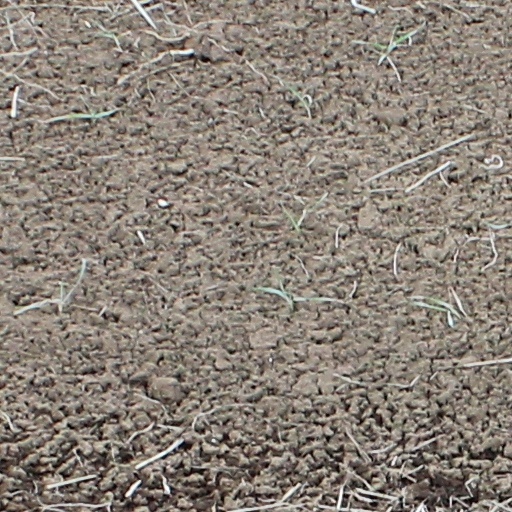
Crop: wheat